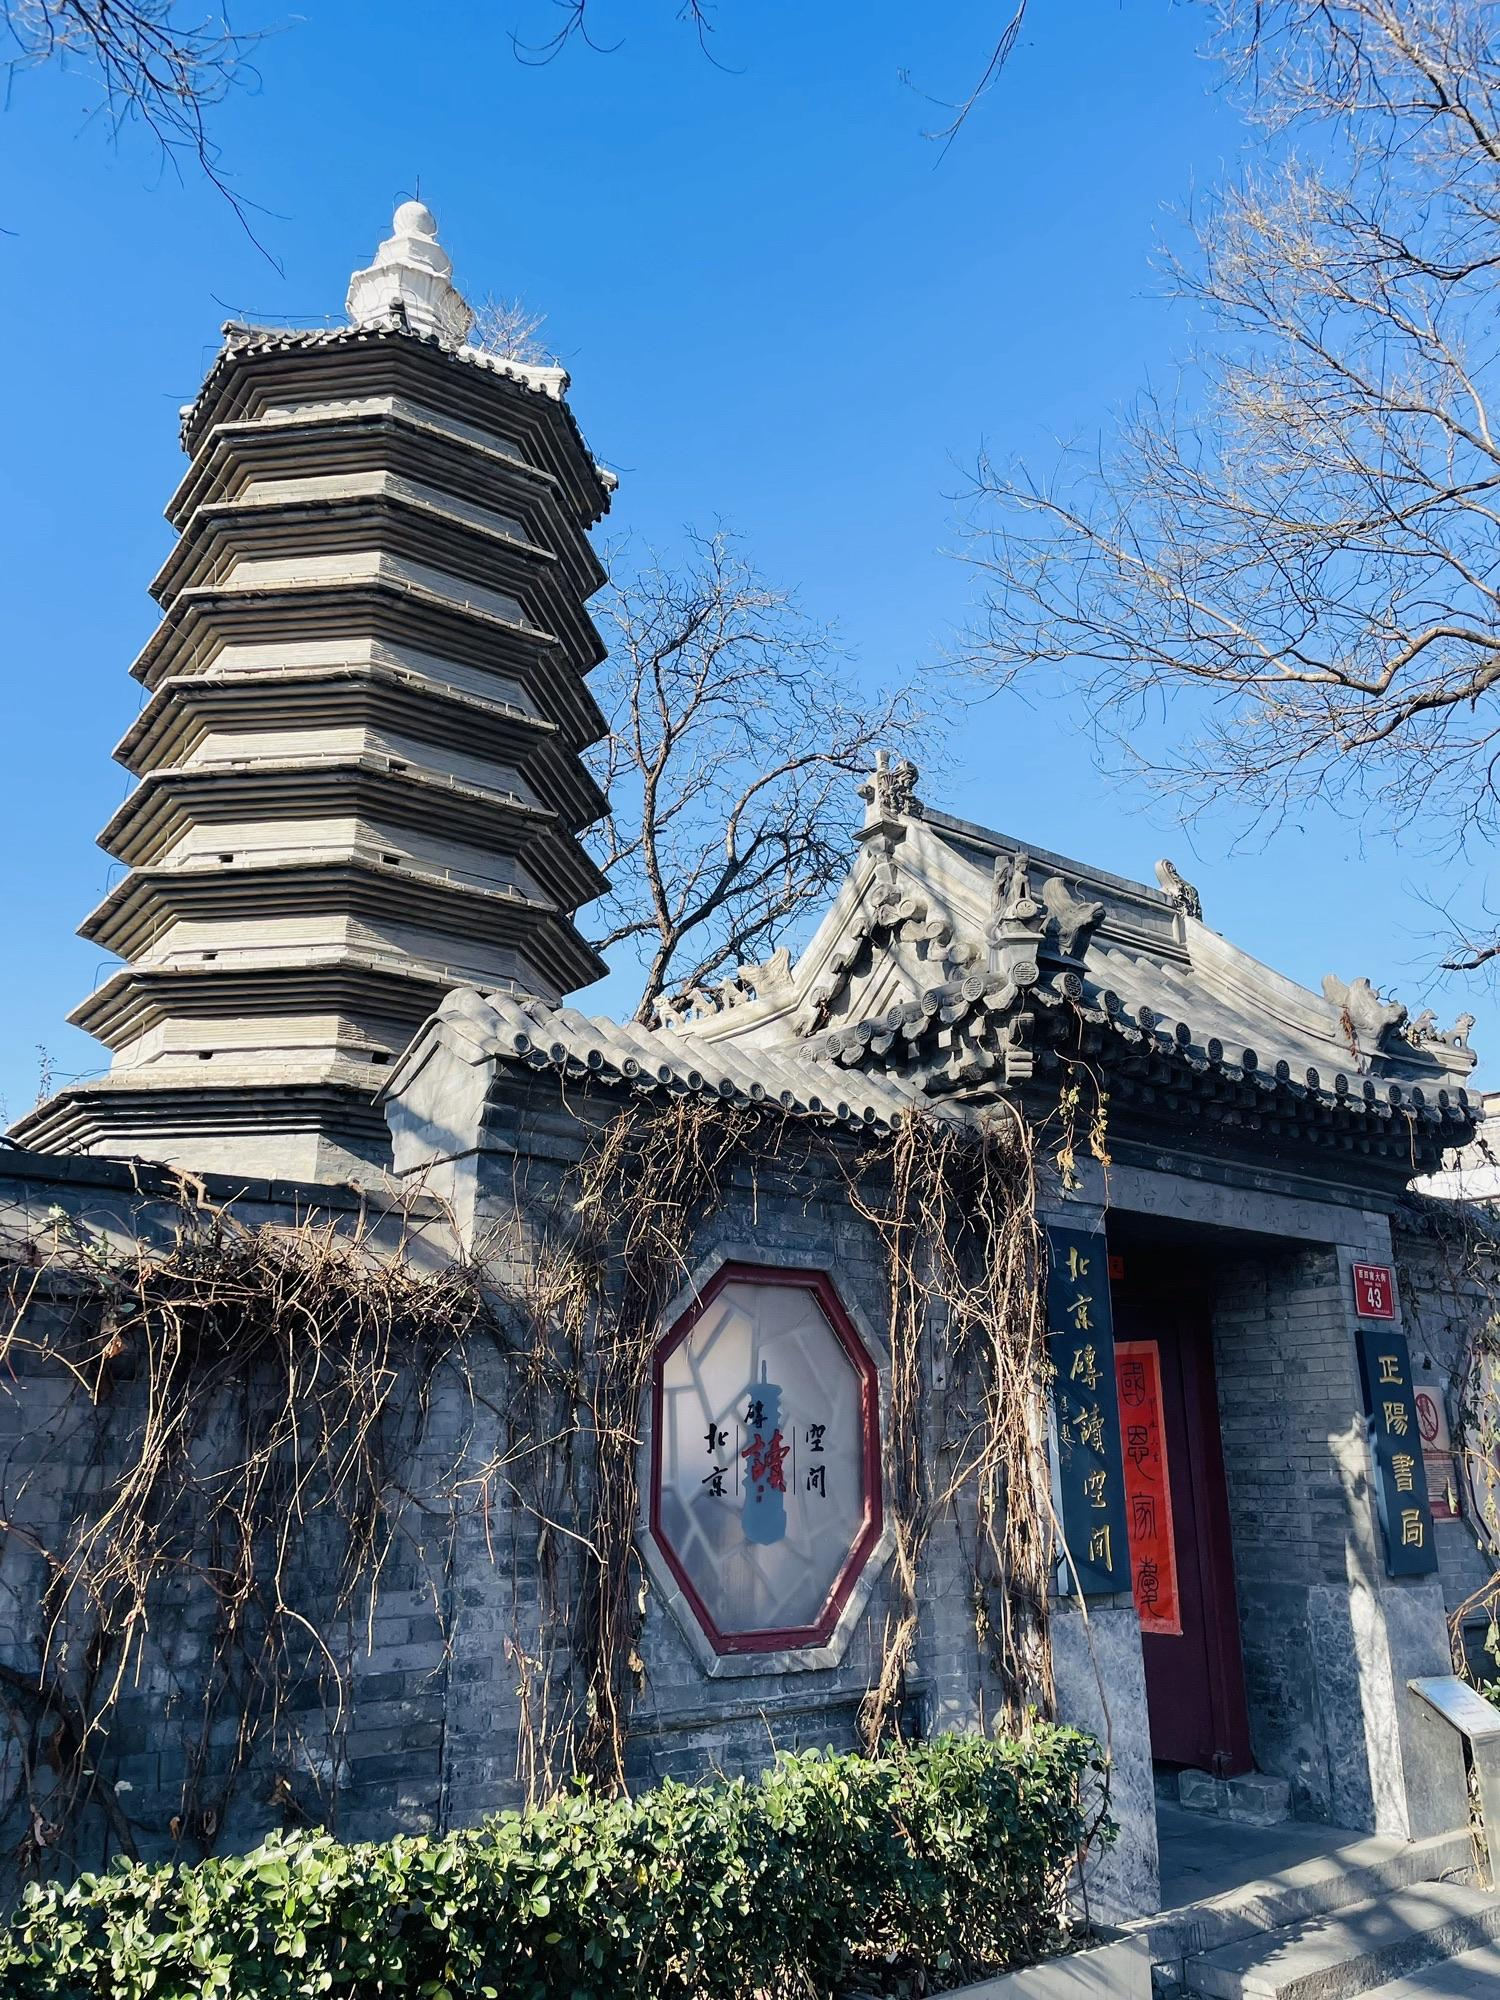
地标名称：万松老人塔
所在城市：北京市·西城区